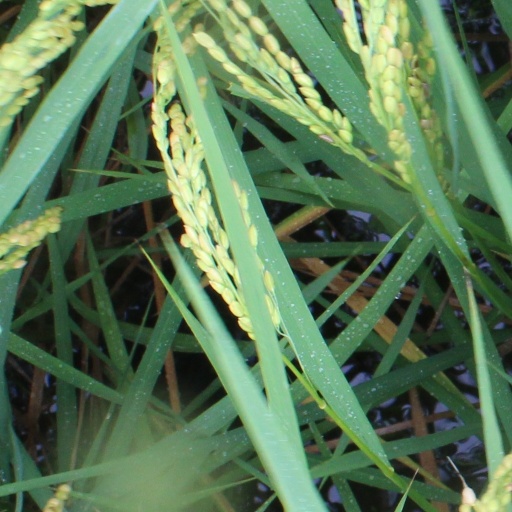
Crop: rice